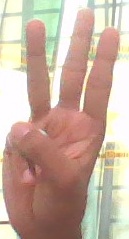
ASL sign: W